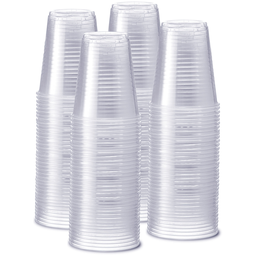
Label: paper